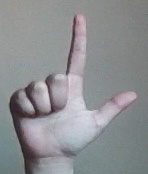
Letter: laam